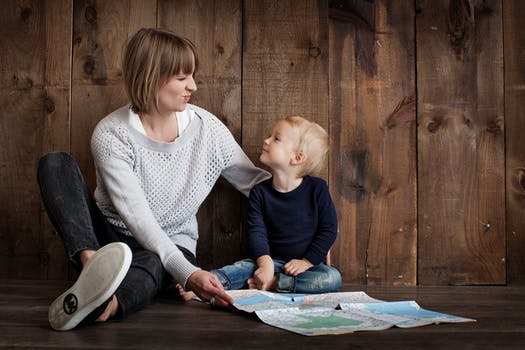
Label: No Watermark